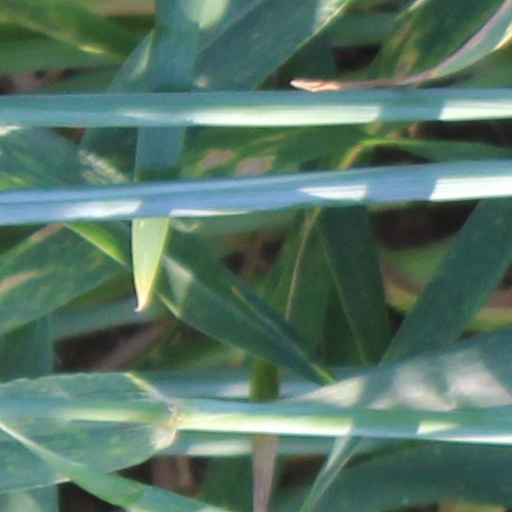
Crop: wheat